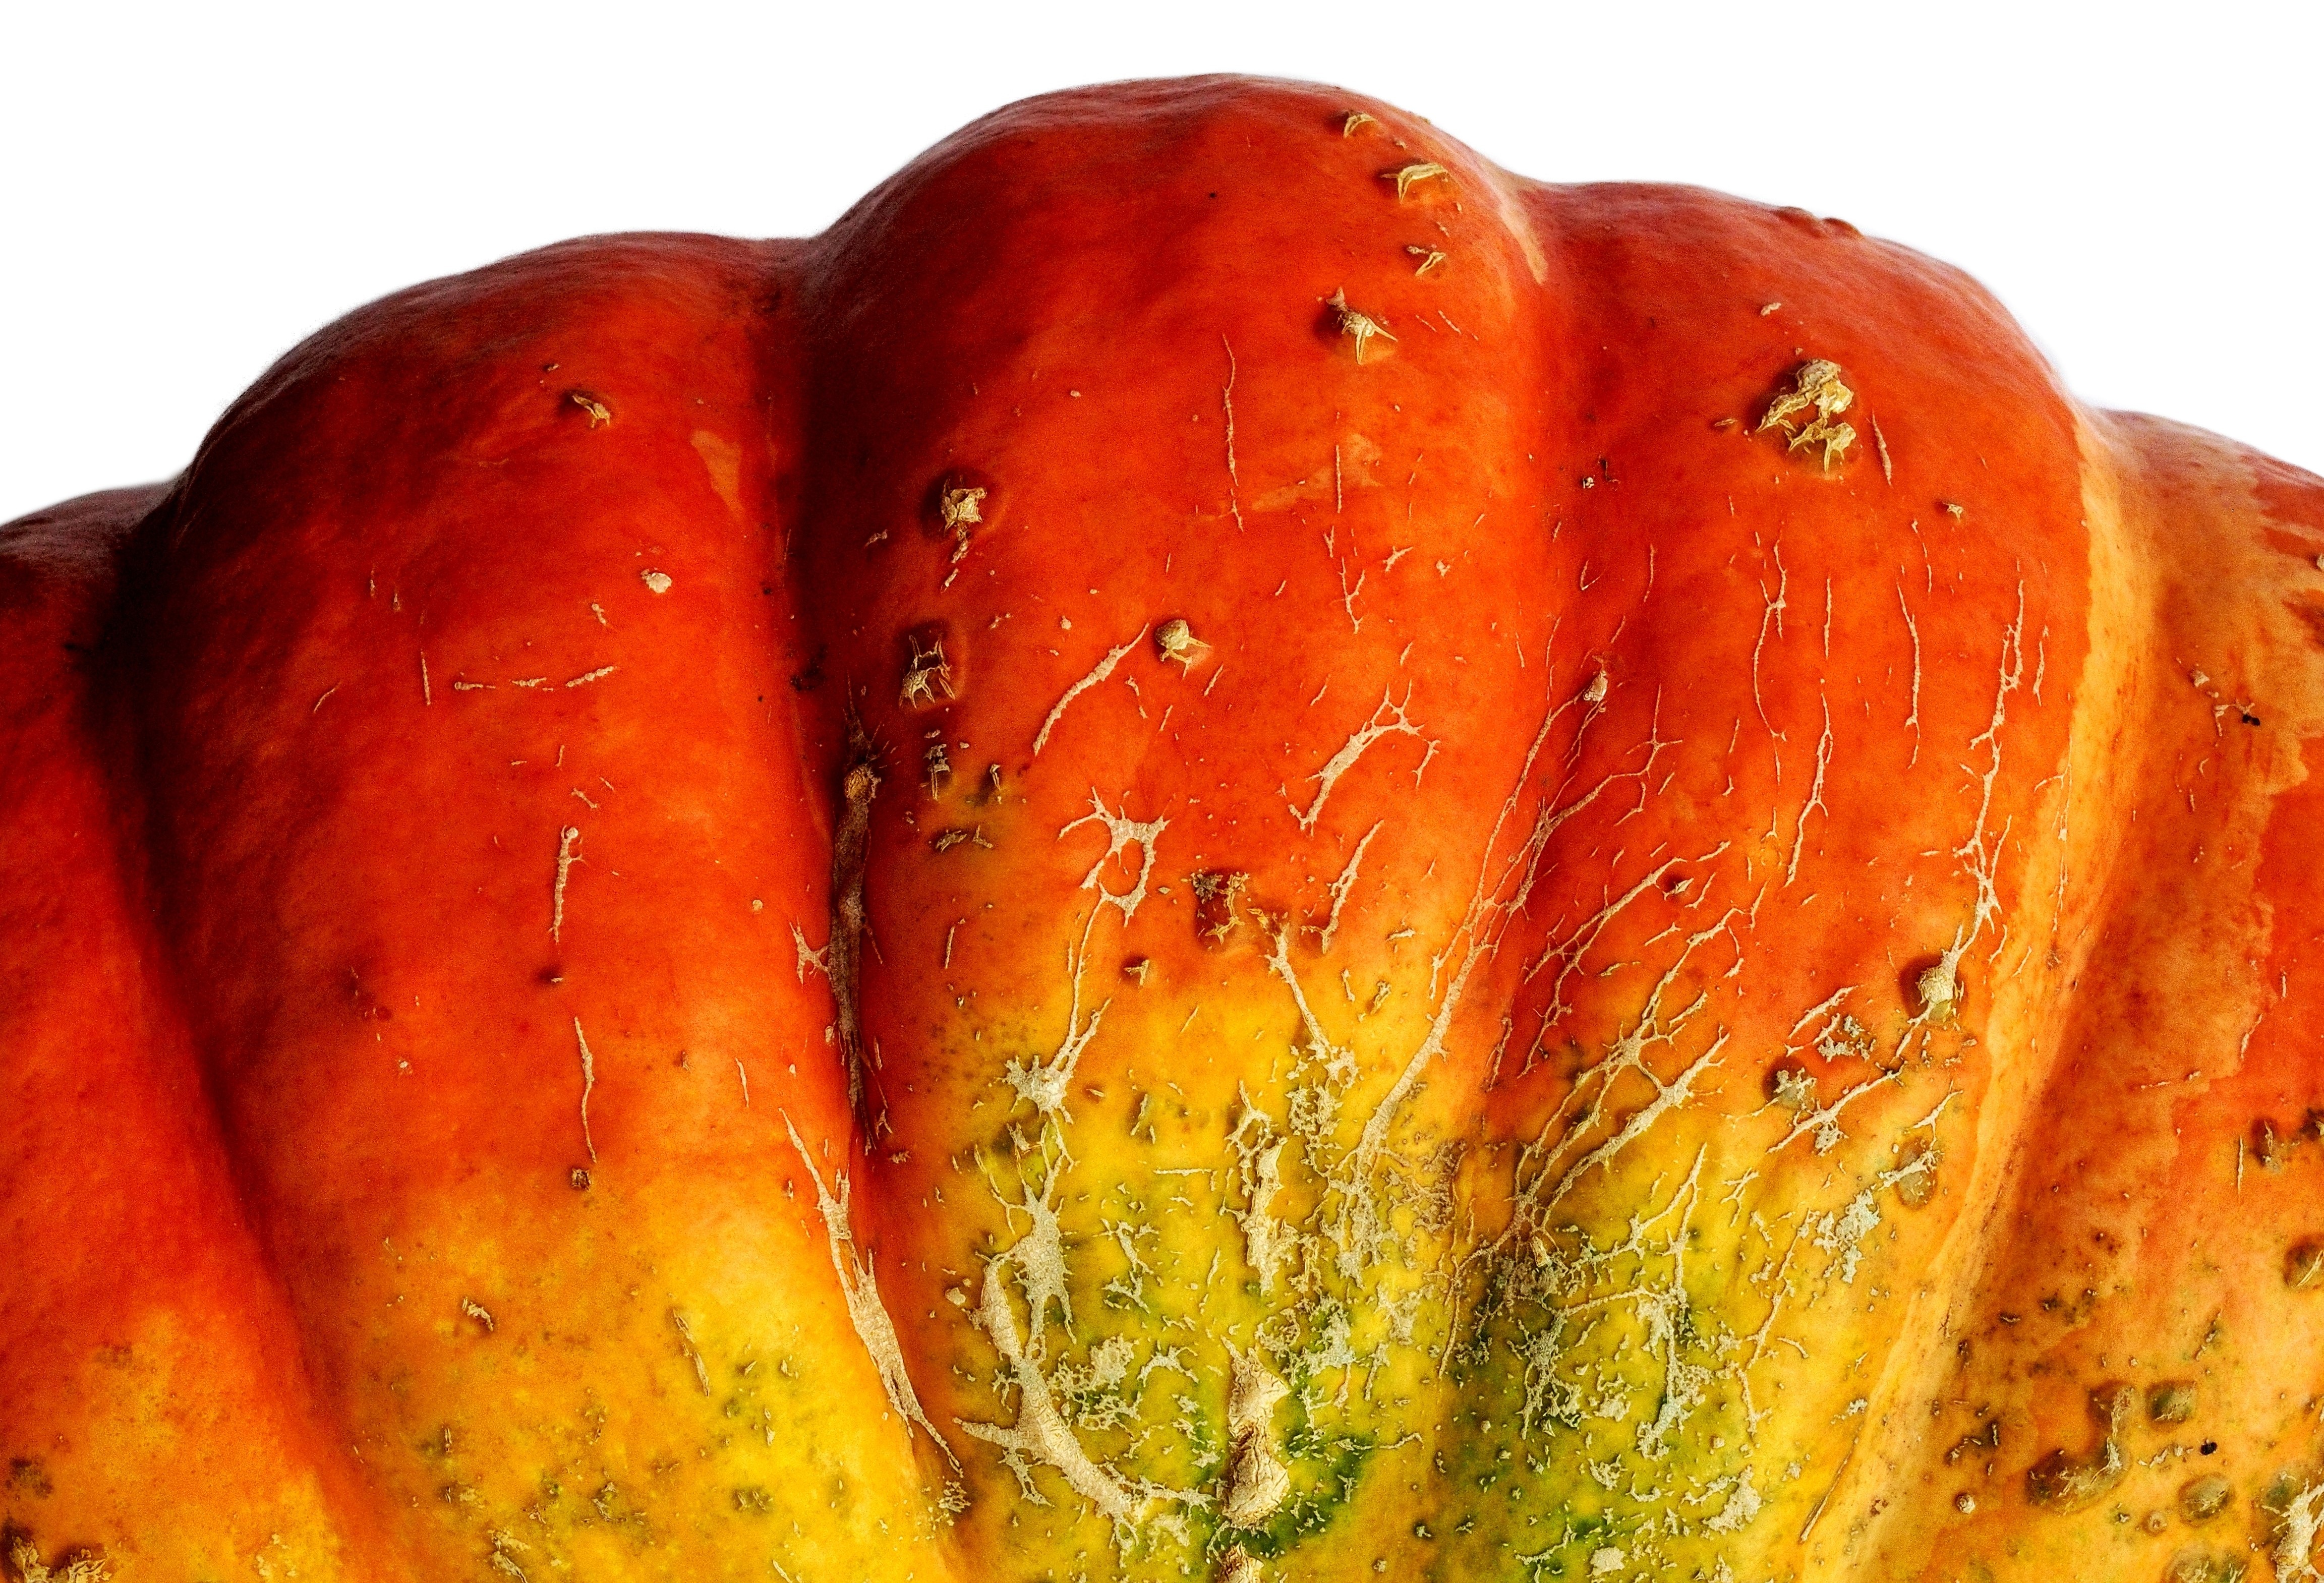
plant, texture, fall, orange, fruitful, food, green, harvest, produce, vegetable, crop, natural, autumn, pumpkin, yellow, ridge, fan, squash, heal, makeup, make up, skin, beauty, calabaza, detail, organic, mellow, skincare, patina, scar, recover, healing, flowering plant, appearance, blemish, cosmetic, potimarron, scaring, fruitfulness, allotment, fluted, zits, pectrum, winter squash, land plant